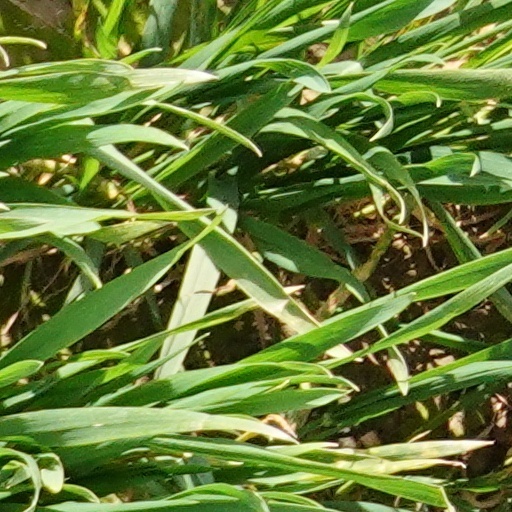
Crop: wheat